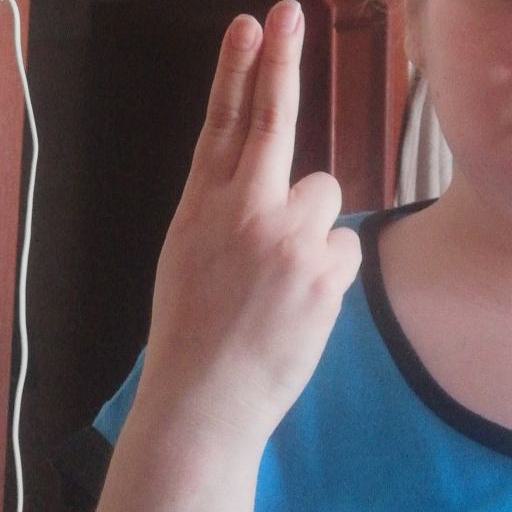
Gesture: two_up_inverted